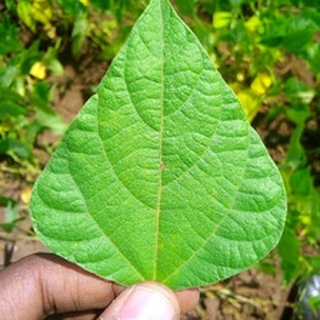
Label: healthy_bean